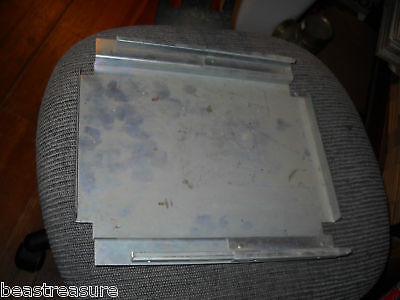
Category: cabinet